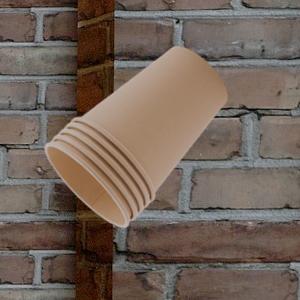
Label: cups